DAVA Foods

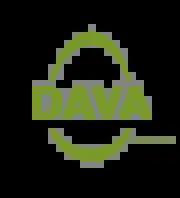
DAVA foods brand logo (2019-2021)

Hedegaard Foods originated in the 1980 purchase by the Danish conglomerate of Farm Æg, a small egg producer in Hadsund; the company changed its name to Hedegaard Foods in 1999. In 2008 Dan Agro Holding, a division of DLA Group, acquired the company from Hedegaard. The company moved to a larger facility in Hadsund in 2014.